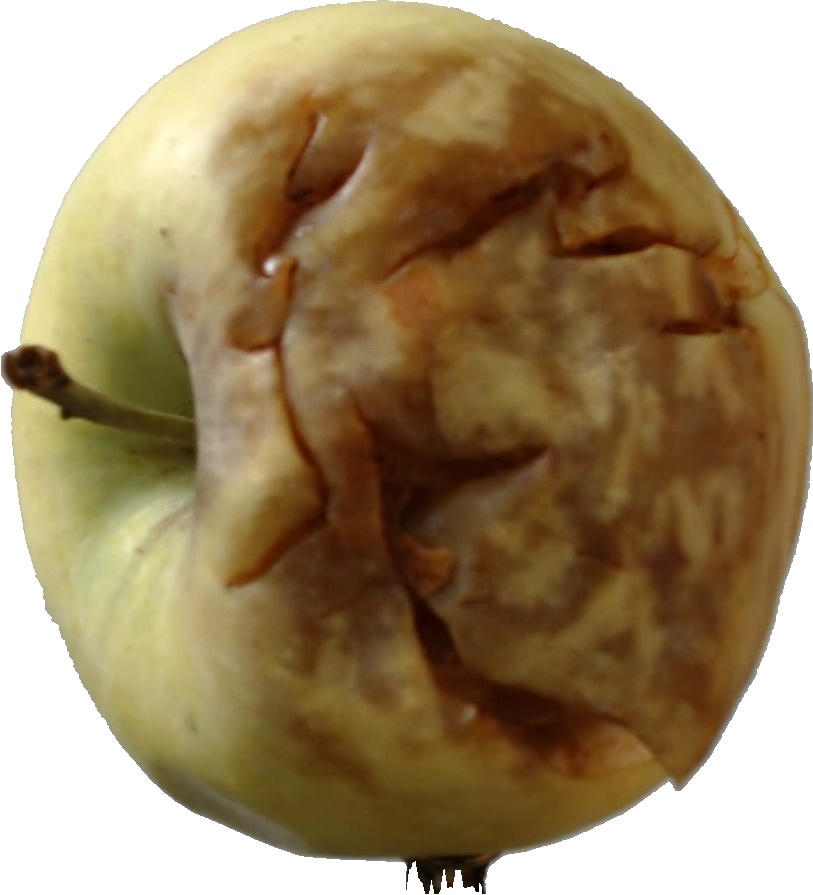
Label: apple_hit_1